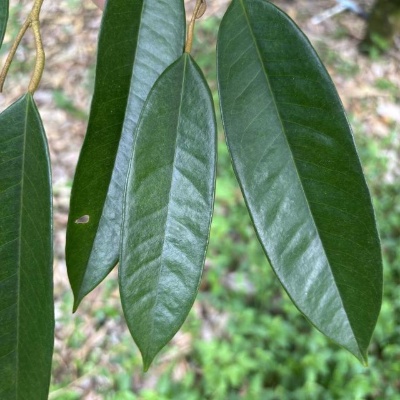
Label: Leaf_Healthy